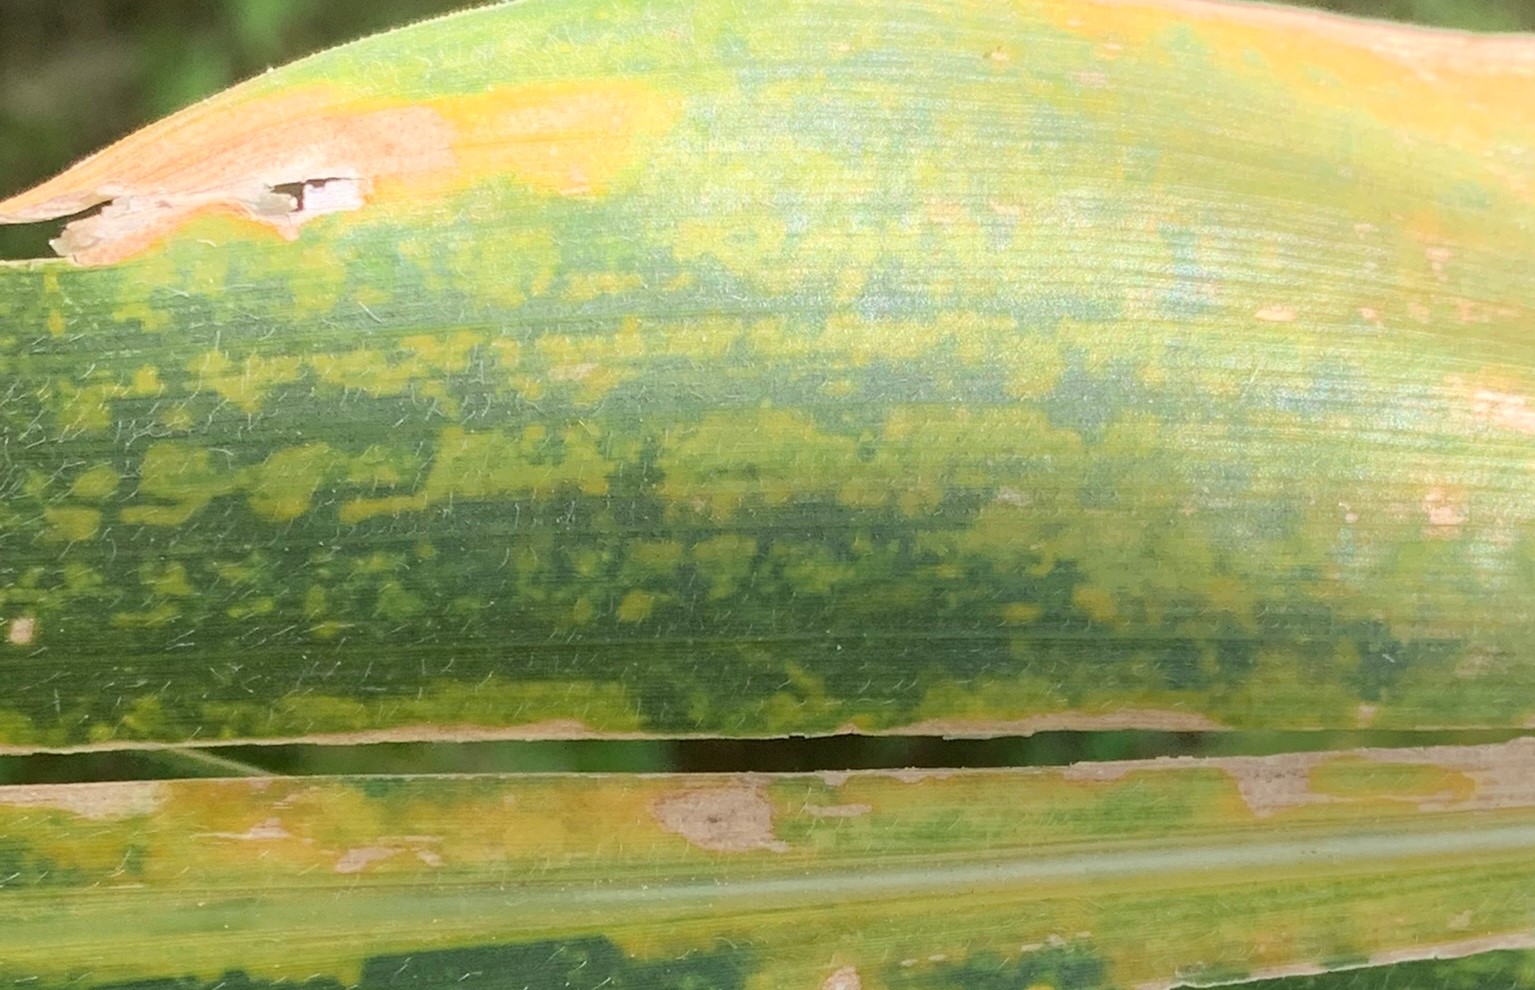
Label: MLN